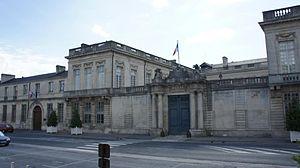
Vue de Châlons-en-Champagne montrant le Conseil Général et la Préfecture de la Marne rue Carnot.
La Champagne-Ardenne est une ancienne région administrative du Nord-Est de la France, ayant existé ensuite comme collectivité territoriale de 1982 à 2015 ; elle a fusionné le 1ᵉʳ janvier 2016 avec l'Alsace et la Lorraine pour former la nouvelle région Grand Est.
La rue Carnot est une voie de la commune de Châlons-en-Champagne, située au sein du département de la Marne, en région Champagne-Ardenne.